IX Koto Sungai Lasi

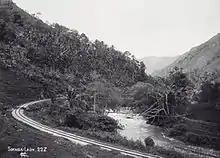
Early 20th-century view

Sungai Lasi, known as Soengailasi when it was part of the Dutch East Indies, is a district in the Solok Regency of West Sumatra, Indonesia.